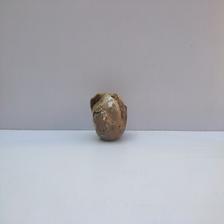
Size: Spoiled